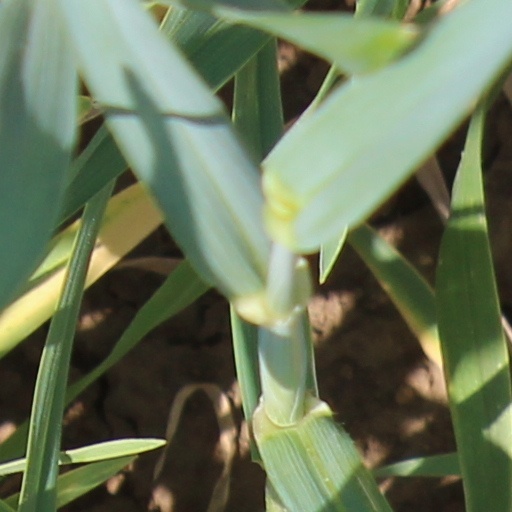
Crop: wheat